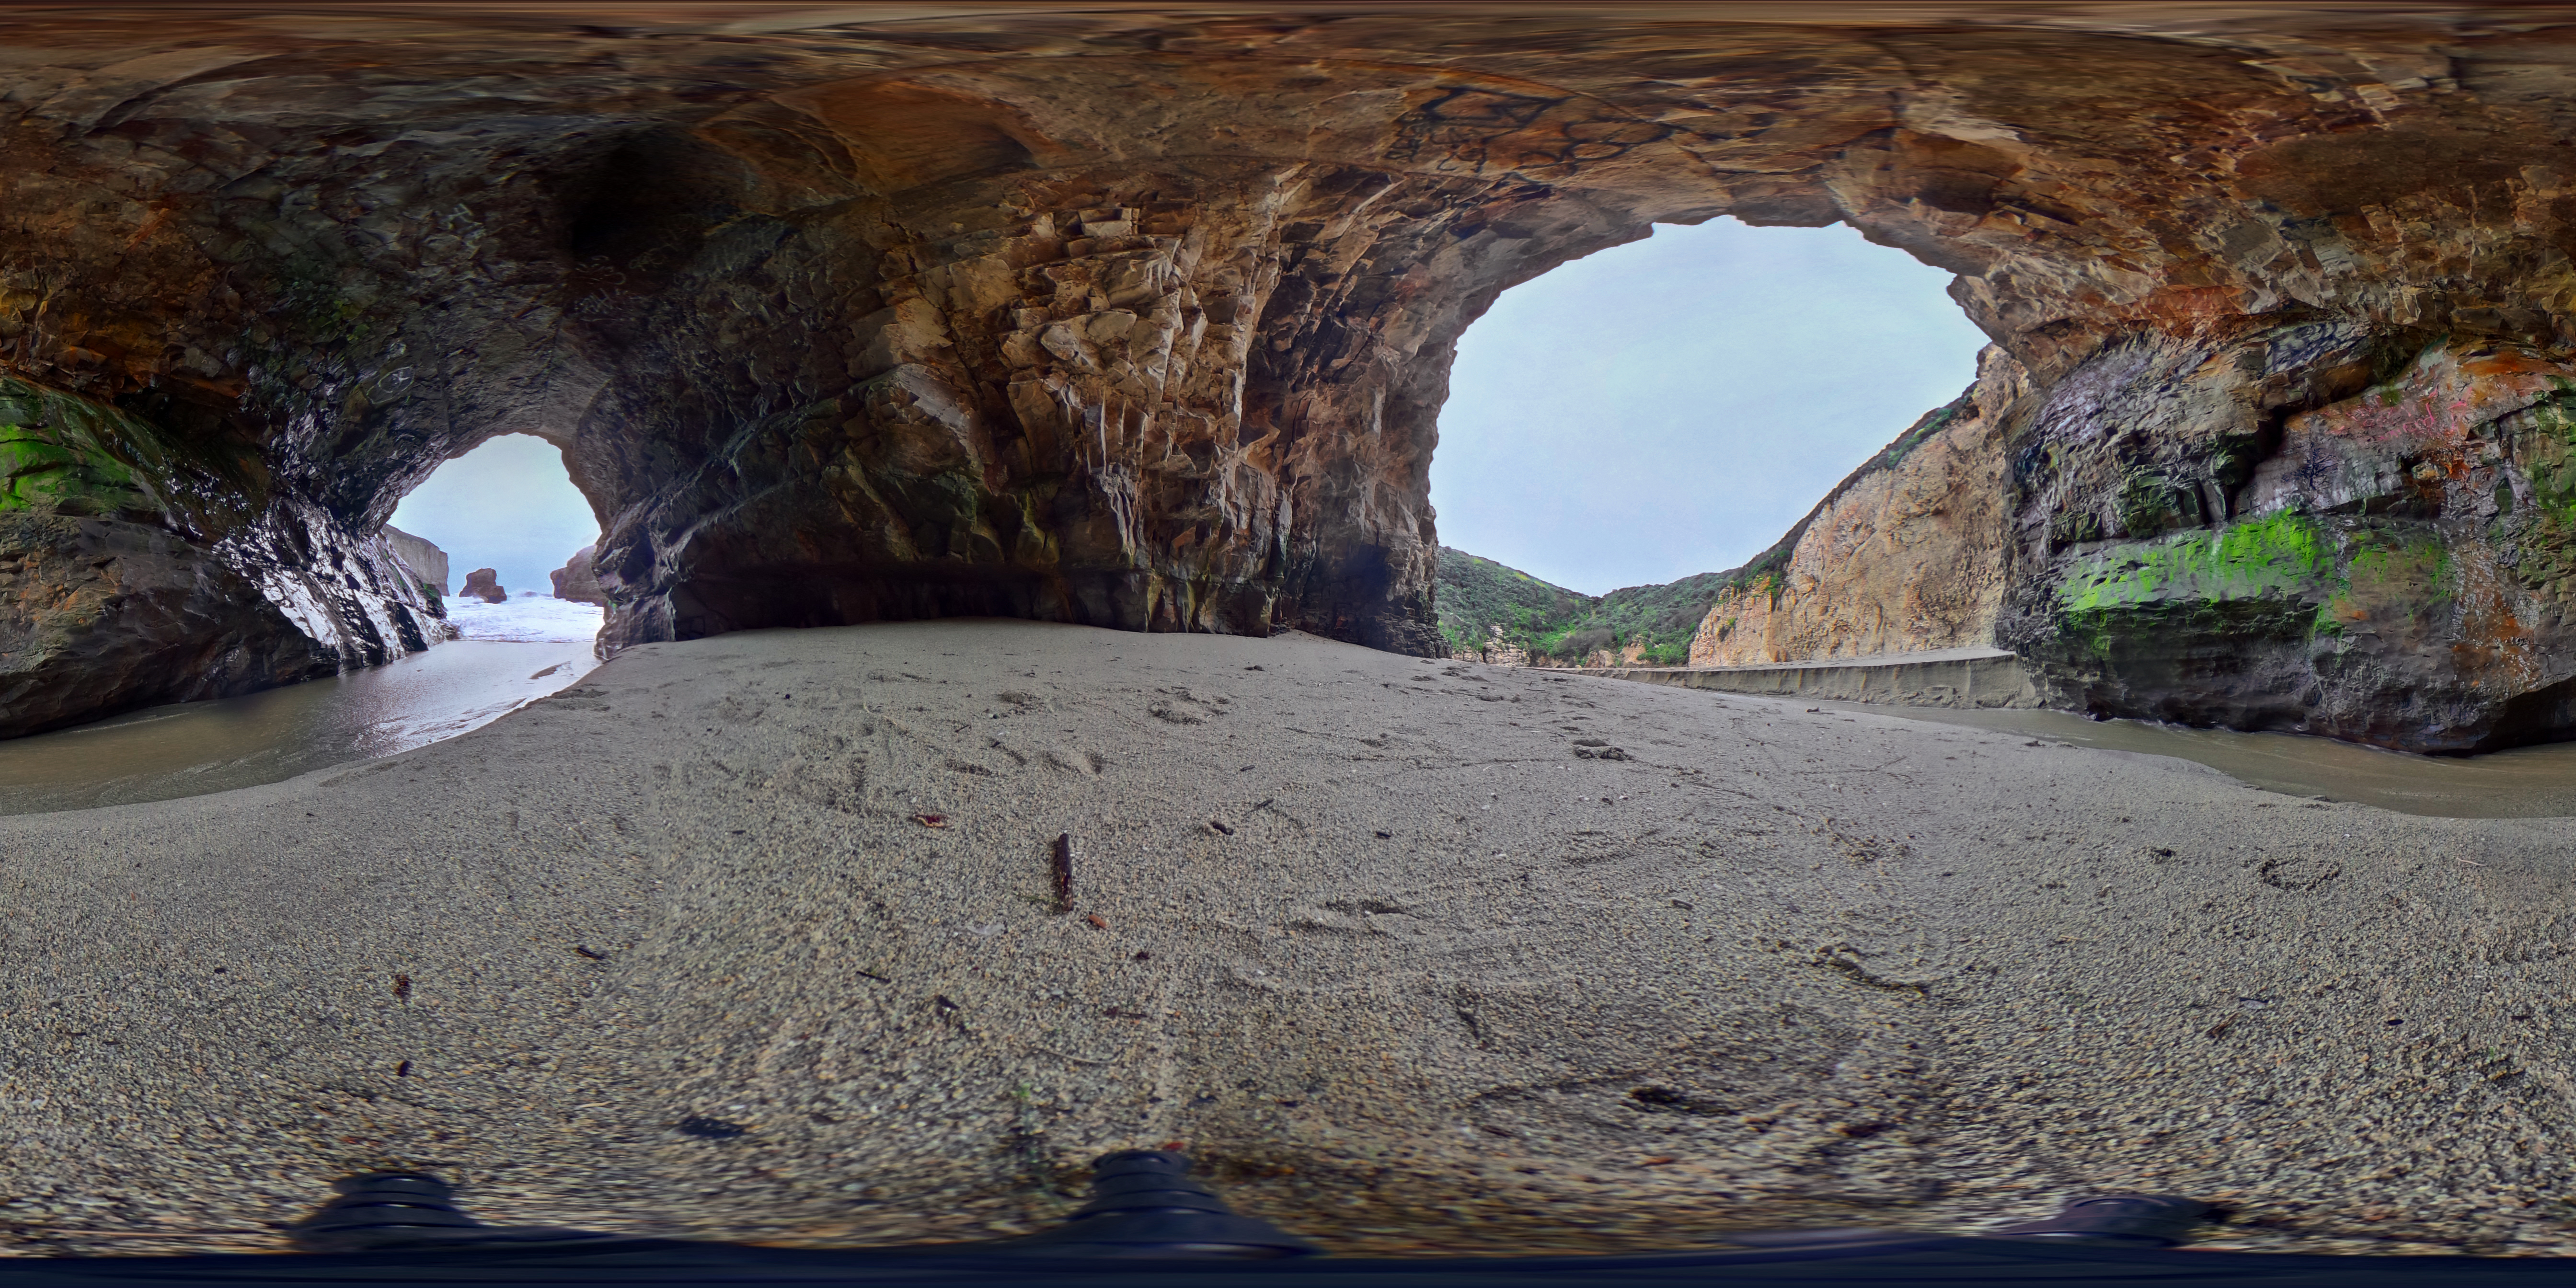
sea, coast, rock, formation, arch, cave, terrain, california, geology, wadi, equirectangular, davenport, ricohthetas, 360panorama, sharkfincove, landform, natural arch, geographical feature